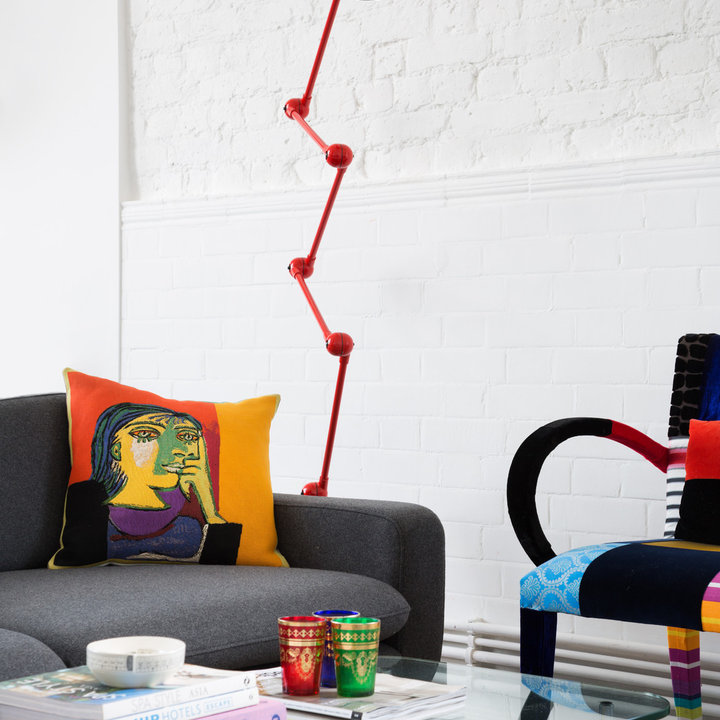
Style: Scandinavian